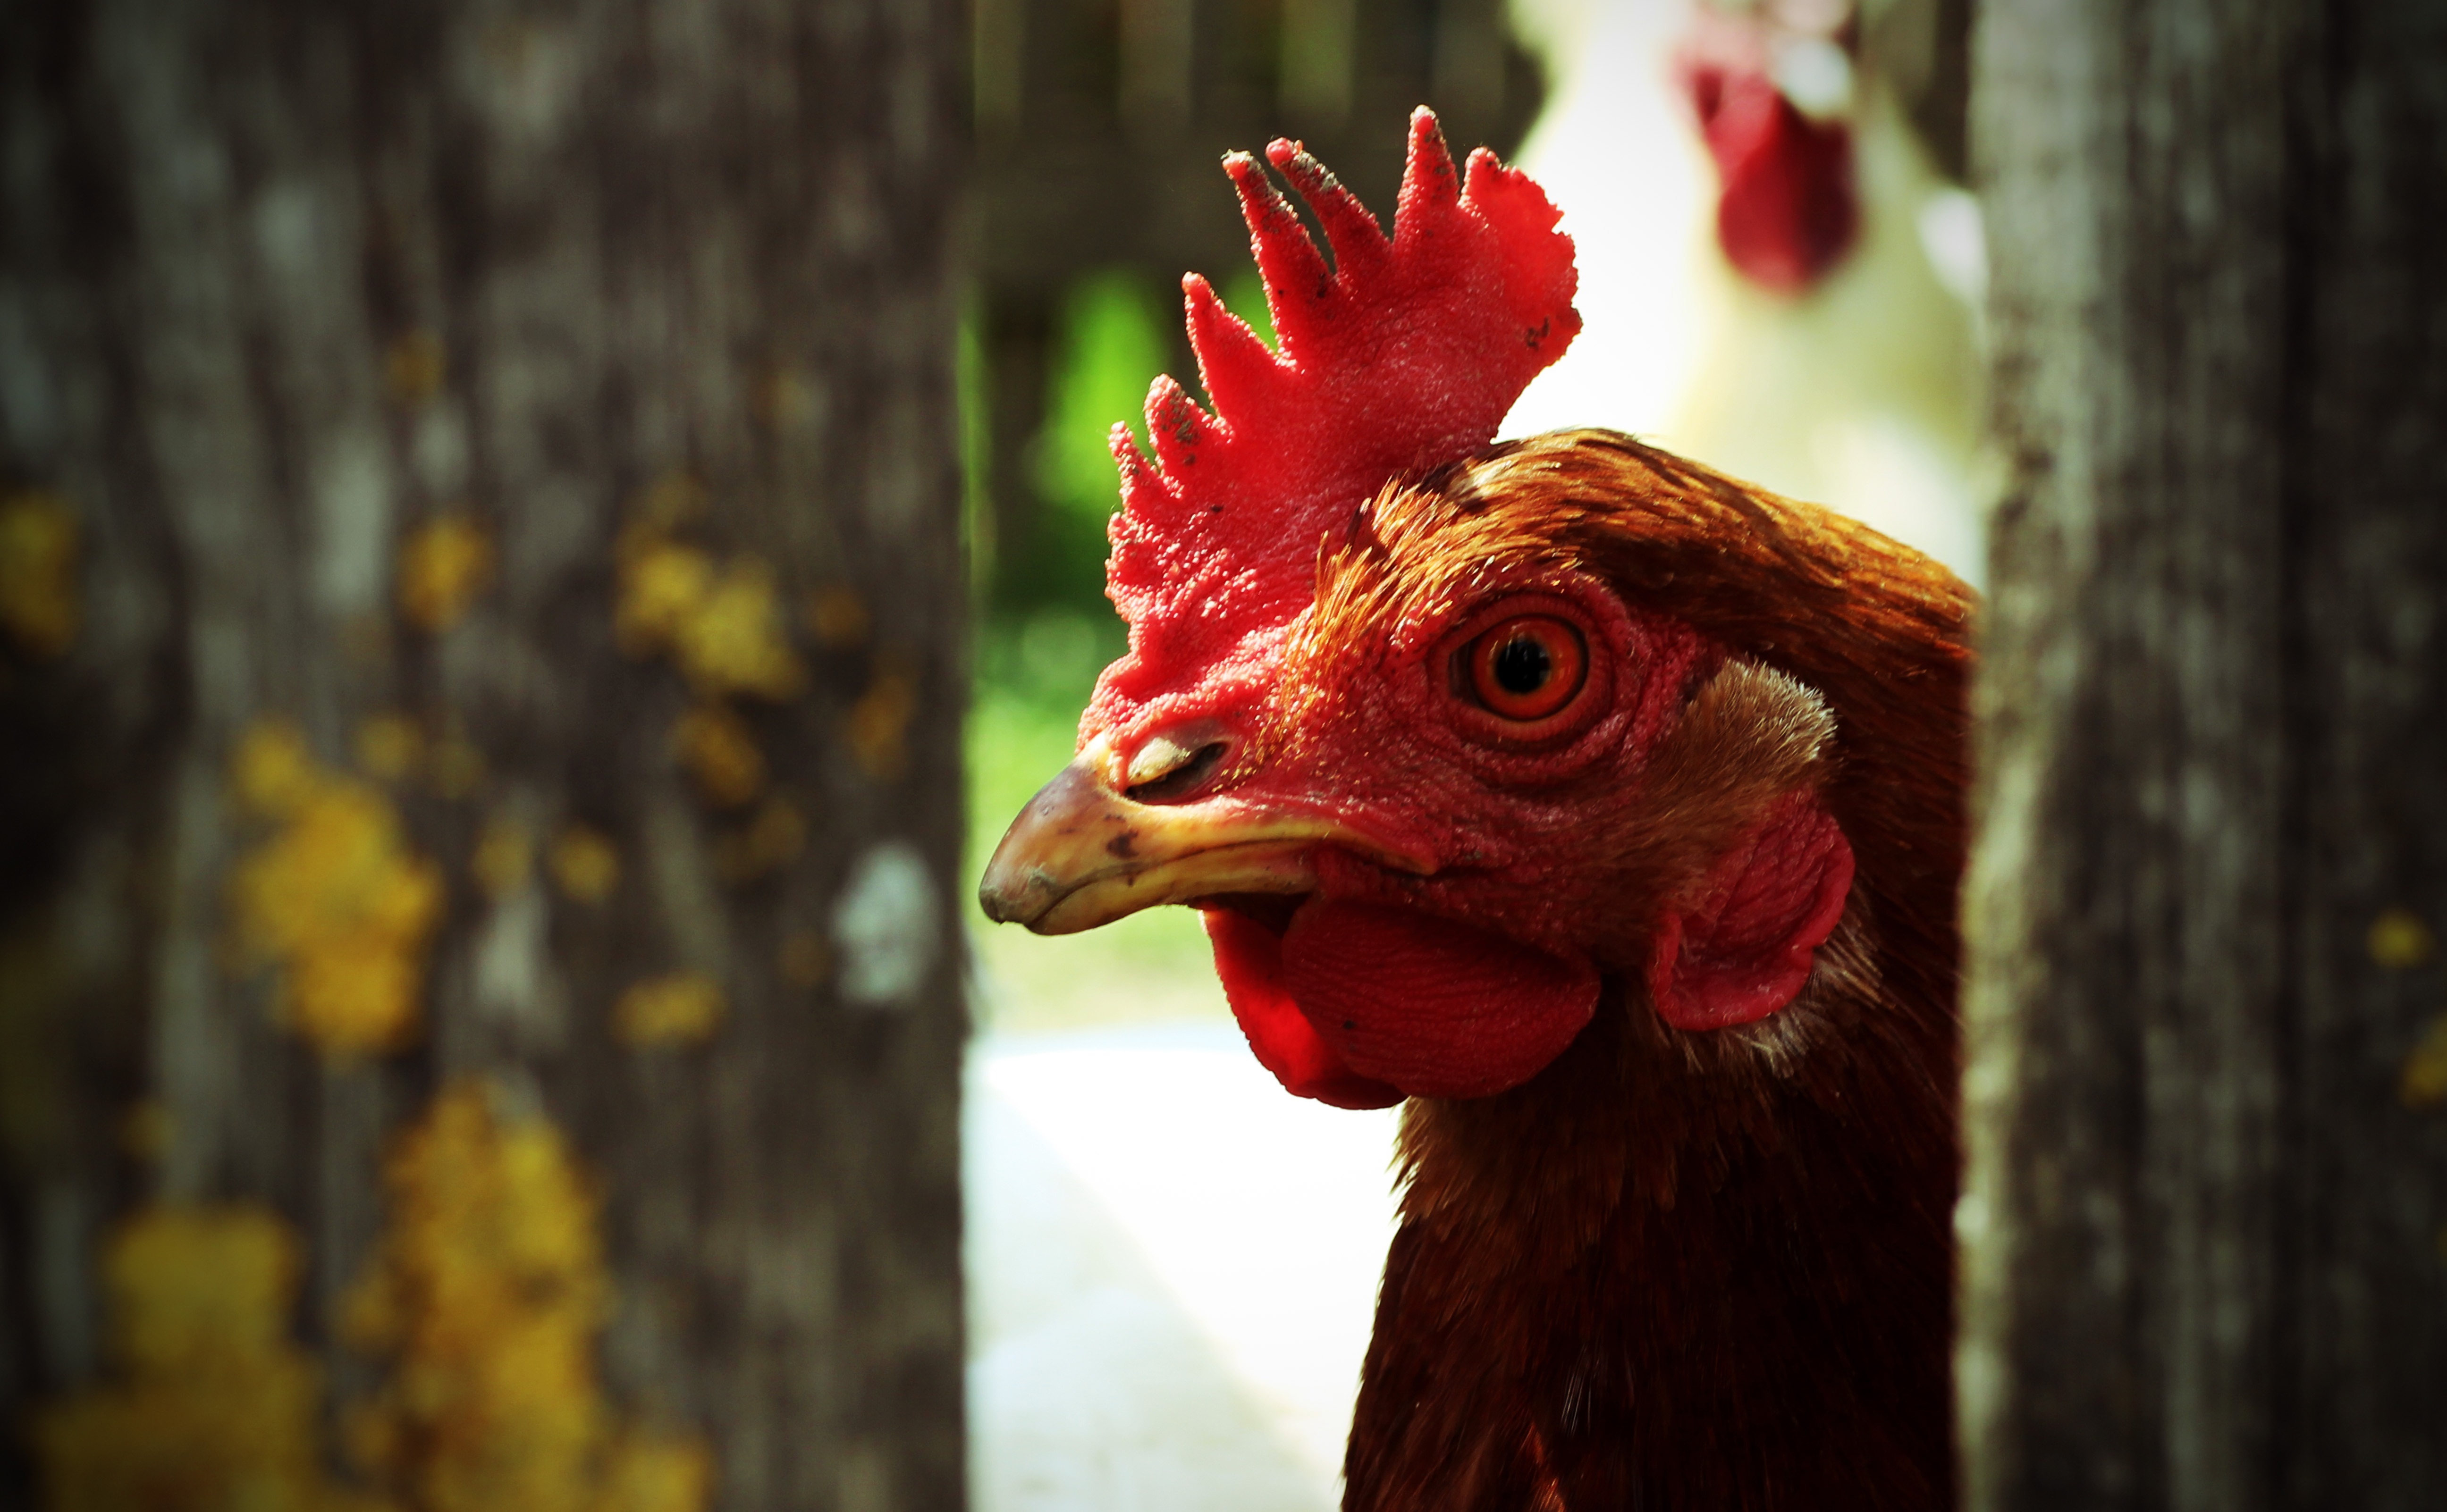
bird, portrait, red, beak, chicken, fauna, rooster, poultry, close up, galliformes, head, vertebrate, bill, phasianidae, comb, hahnenkam, hen comb